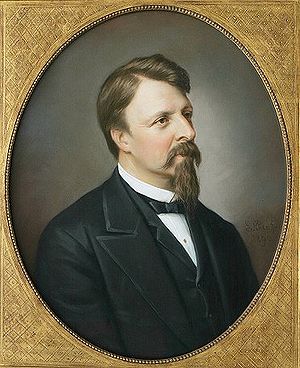
Gaston, greve af Eu
Gaston, greve af Eu var en fransk–brasiliansk prins.